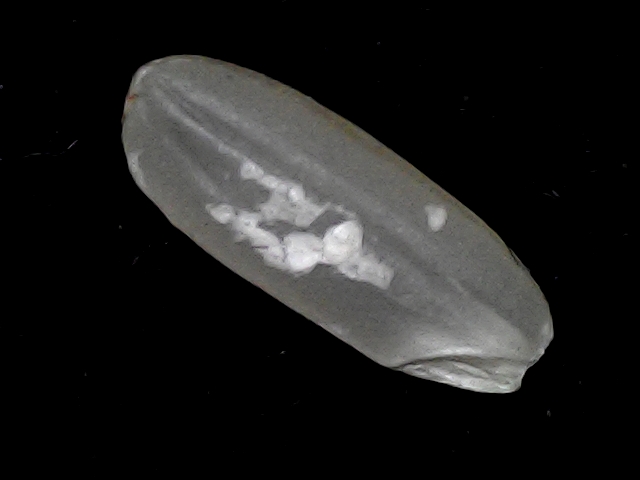
Rice variety: BD51